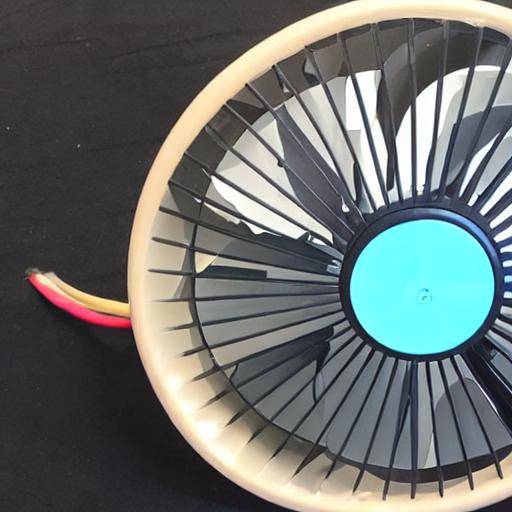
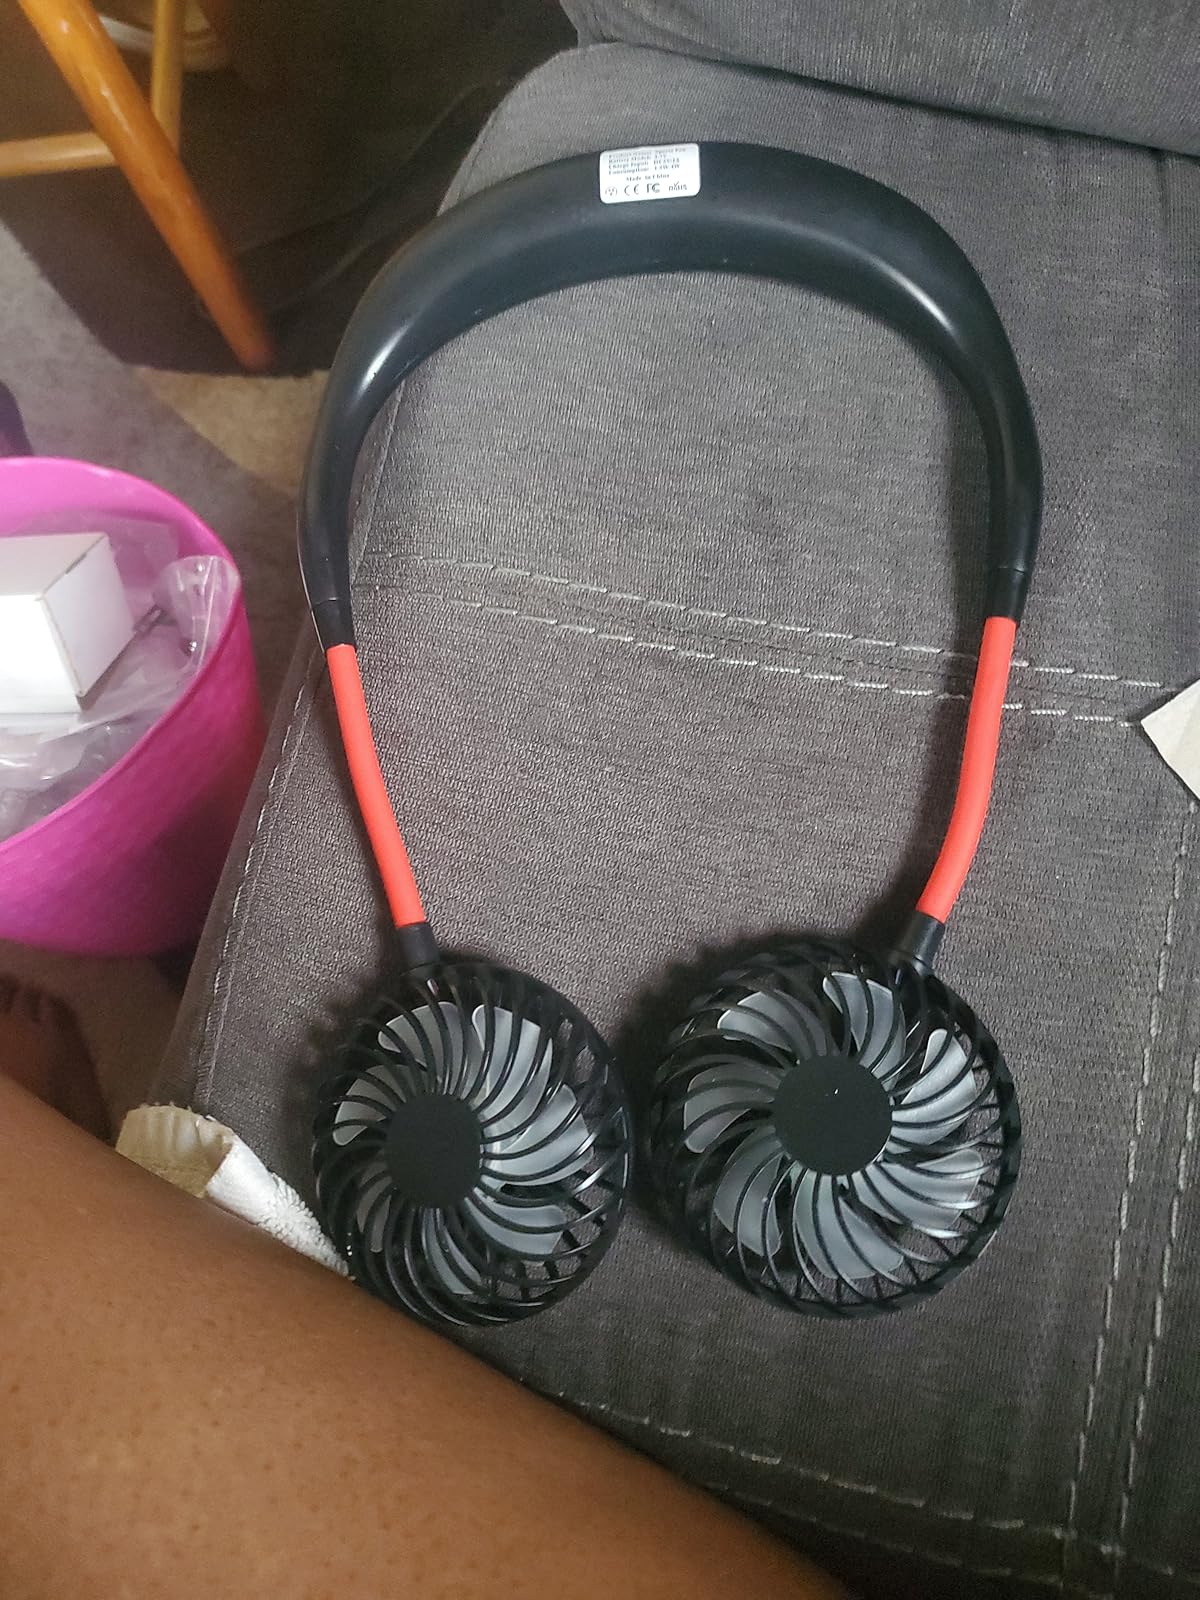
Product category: fan
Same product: no